Draba verna

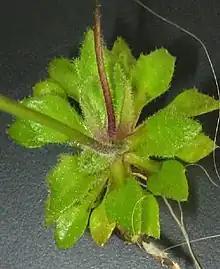
Some leaves have a single tooth on one side of the leaf blade, resembling a whitlow.

The taxonomy of the genus "Draba" is extraordinarily complex, particularly for "Draba verna", which is sometimes treated as a whole genus ("Erophila" .) in its own right, with a number of different species and varieties listed under various treatments. The reason for this is that "D. verna" reproduces almost entirely by inbreeding (the flowers pollinating themselves immediately on opening), so a large number of genetically similar lines can be recognised. These lines can even have different chromosome numbers (or ploidy levels), making them less compatible with other plants even when cross-pollination does occur. A full list of synonyms, subspecies and varieties is given in the Brassicaceae Species Checklist. The account here is for "Draba verna" in its original, aggregate, sense, although "D. praecox" and "D. majuscula" can be viewed as separate species.